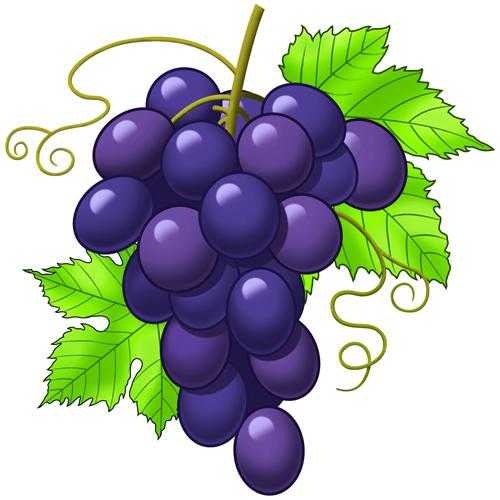
Label: Grapes